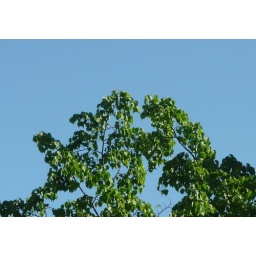
blue in green